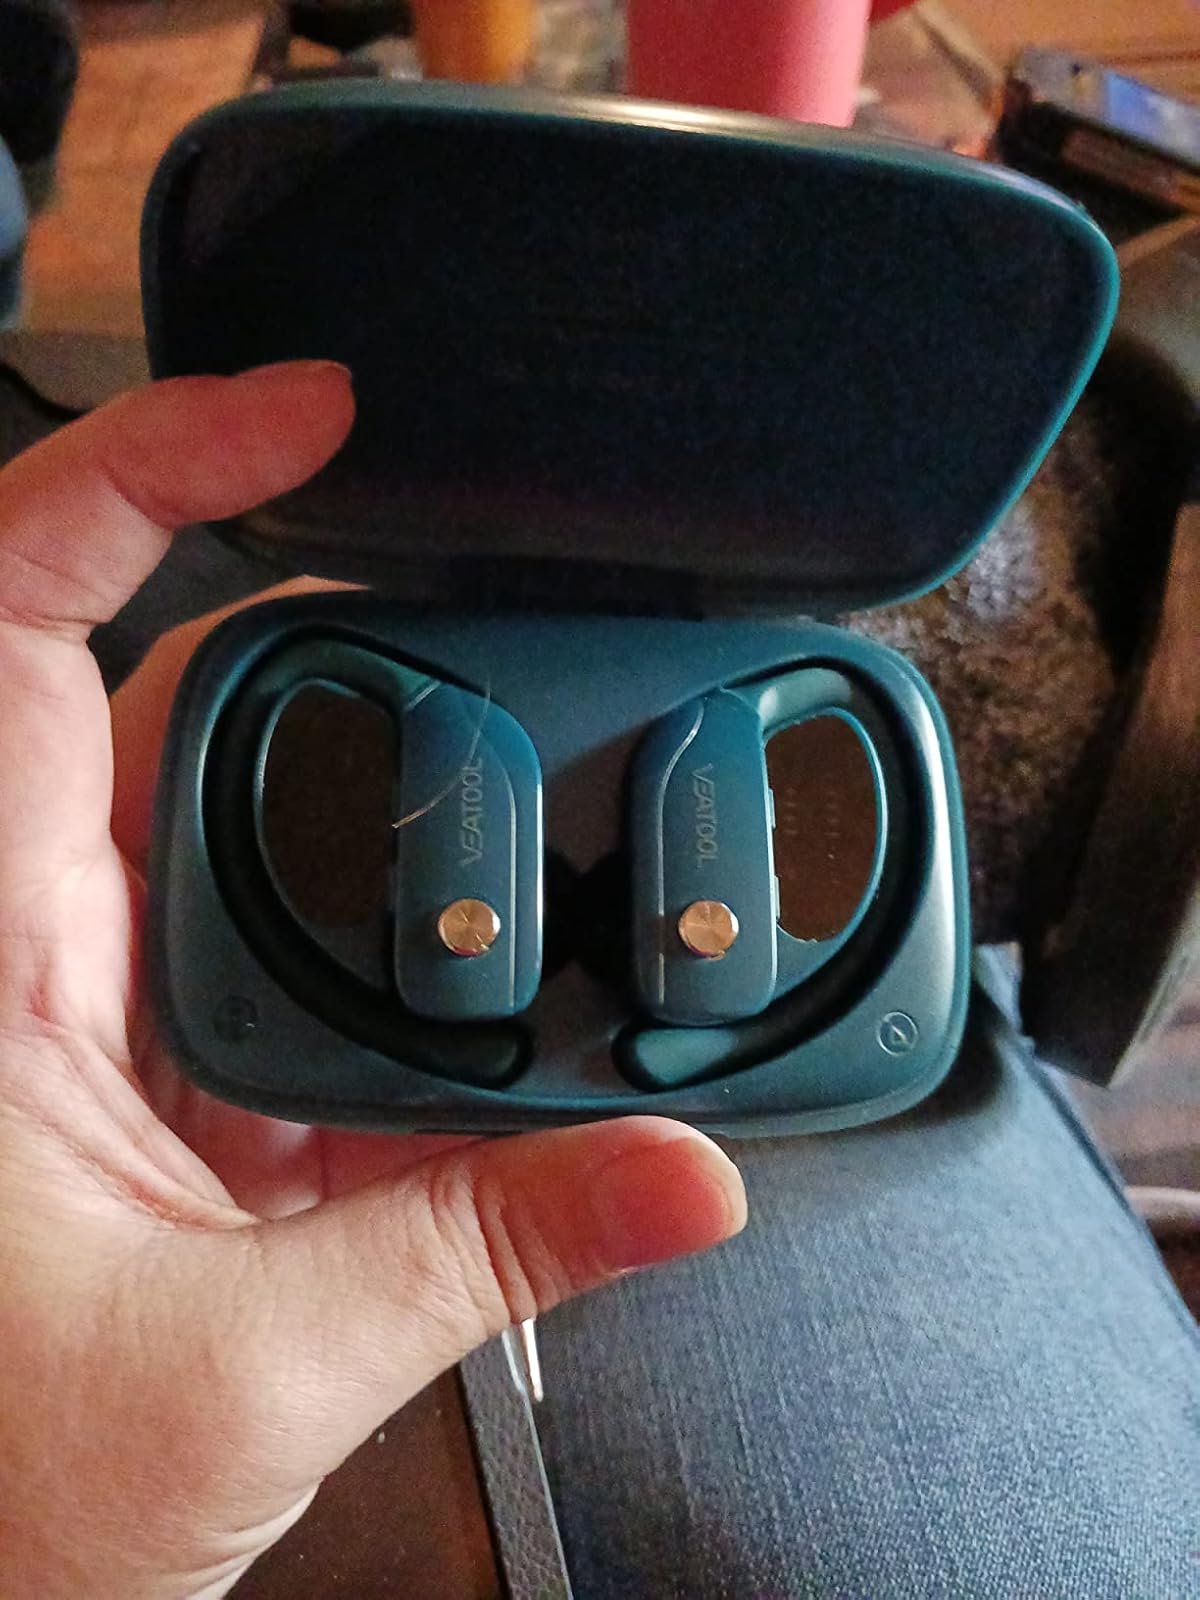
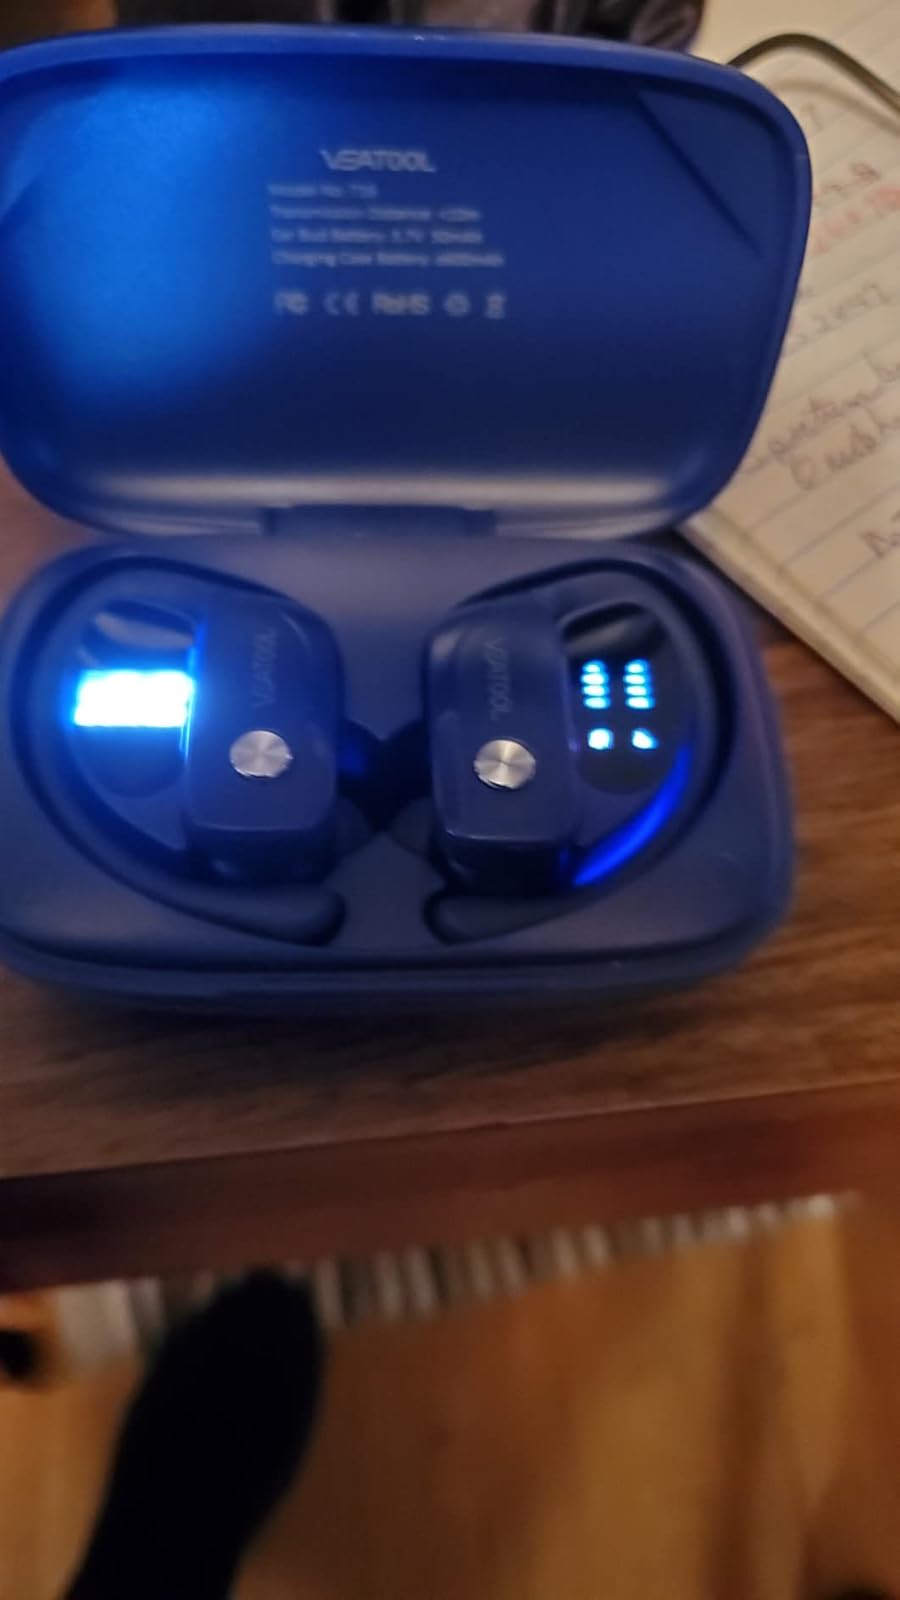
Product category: earbuds
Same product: no